Giants of Mont'e Prama

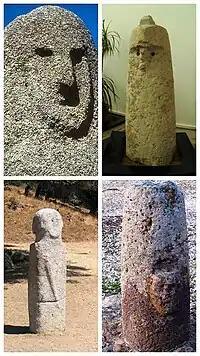
Upper left, Filitosa (Corsica): Nuragic Torrean civilization, stelae with human head in relief. — Upper right, Viddalba (Sardinia): Nuragic civilization, warrior with crested helmet. — Lower left, Filitosa: Nuragic torrean civilization, stelae with human head and sword in relief. — Lower right, Baunei (Sardinia): Nuragic civilization, baetyl with human head in relief.

During the Early Bronze Age the "epicampaniform style", a late expression of the Bell-Beaker culture, became spread both in Sardinia and Corsica. From this cultural period the Nuragic civilization would arise, paralleling similar architectural developments in southern Corsica, in such a way that the Gallura Nuragic facies shows a synchronic evolution with the Nuragic torrean civilization.